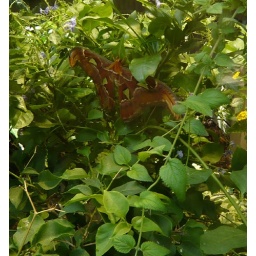
One very large butterfly in the &amp;quot;butterfly green house&amp;quot;